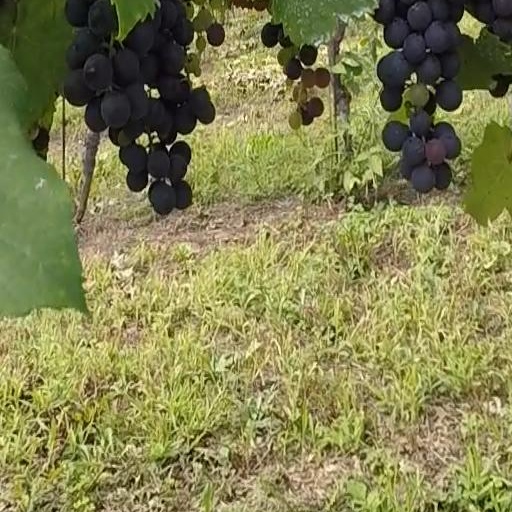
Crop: grape